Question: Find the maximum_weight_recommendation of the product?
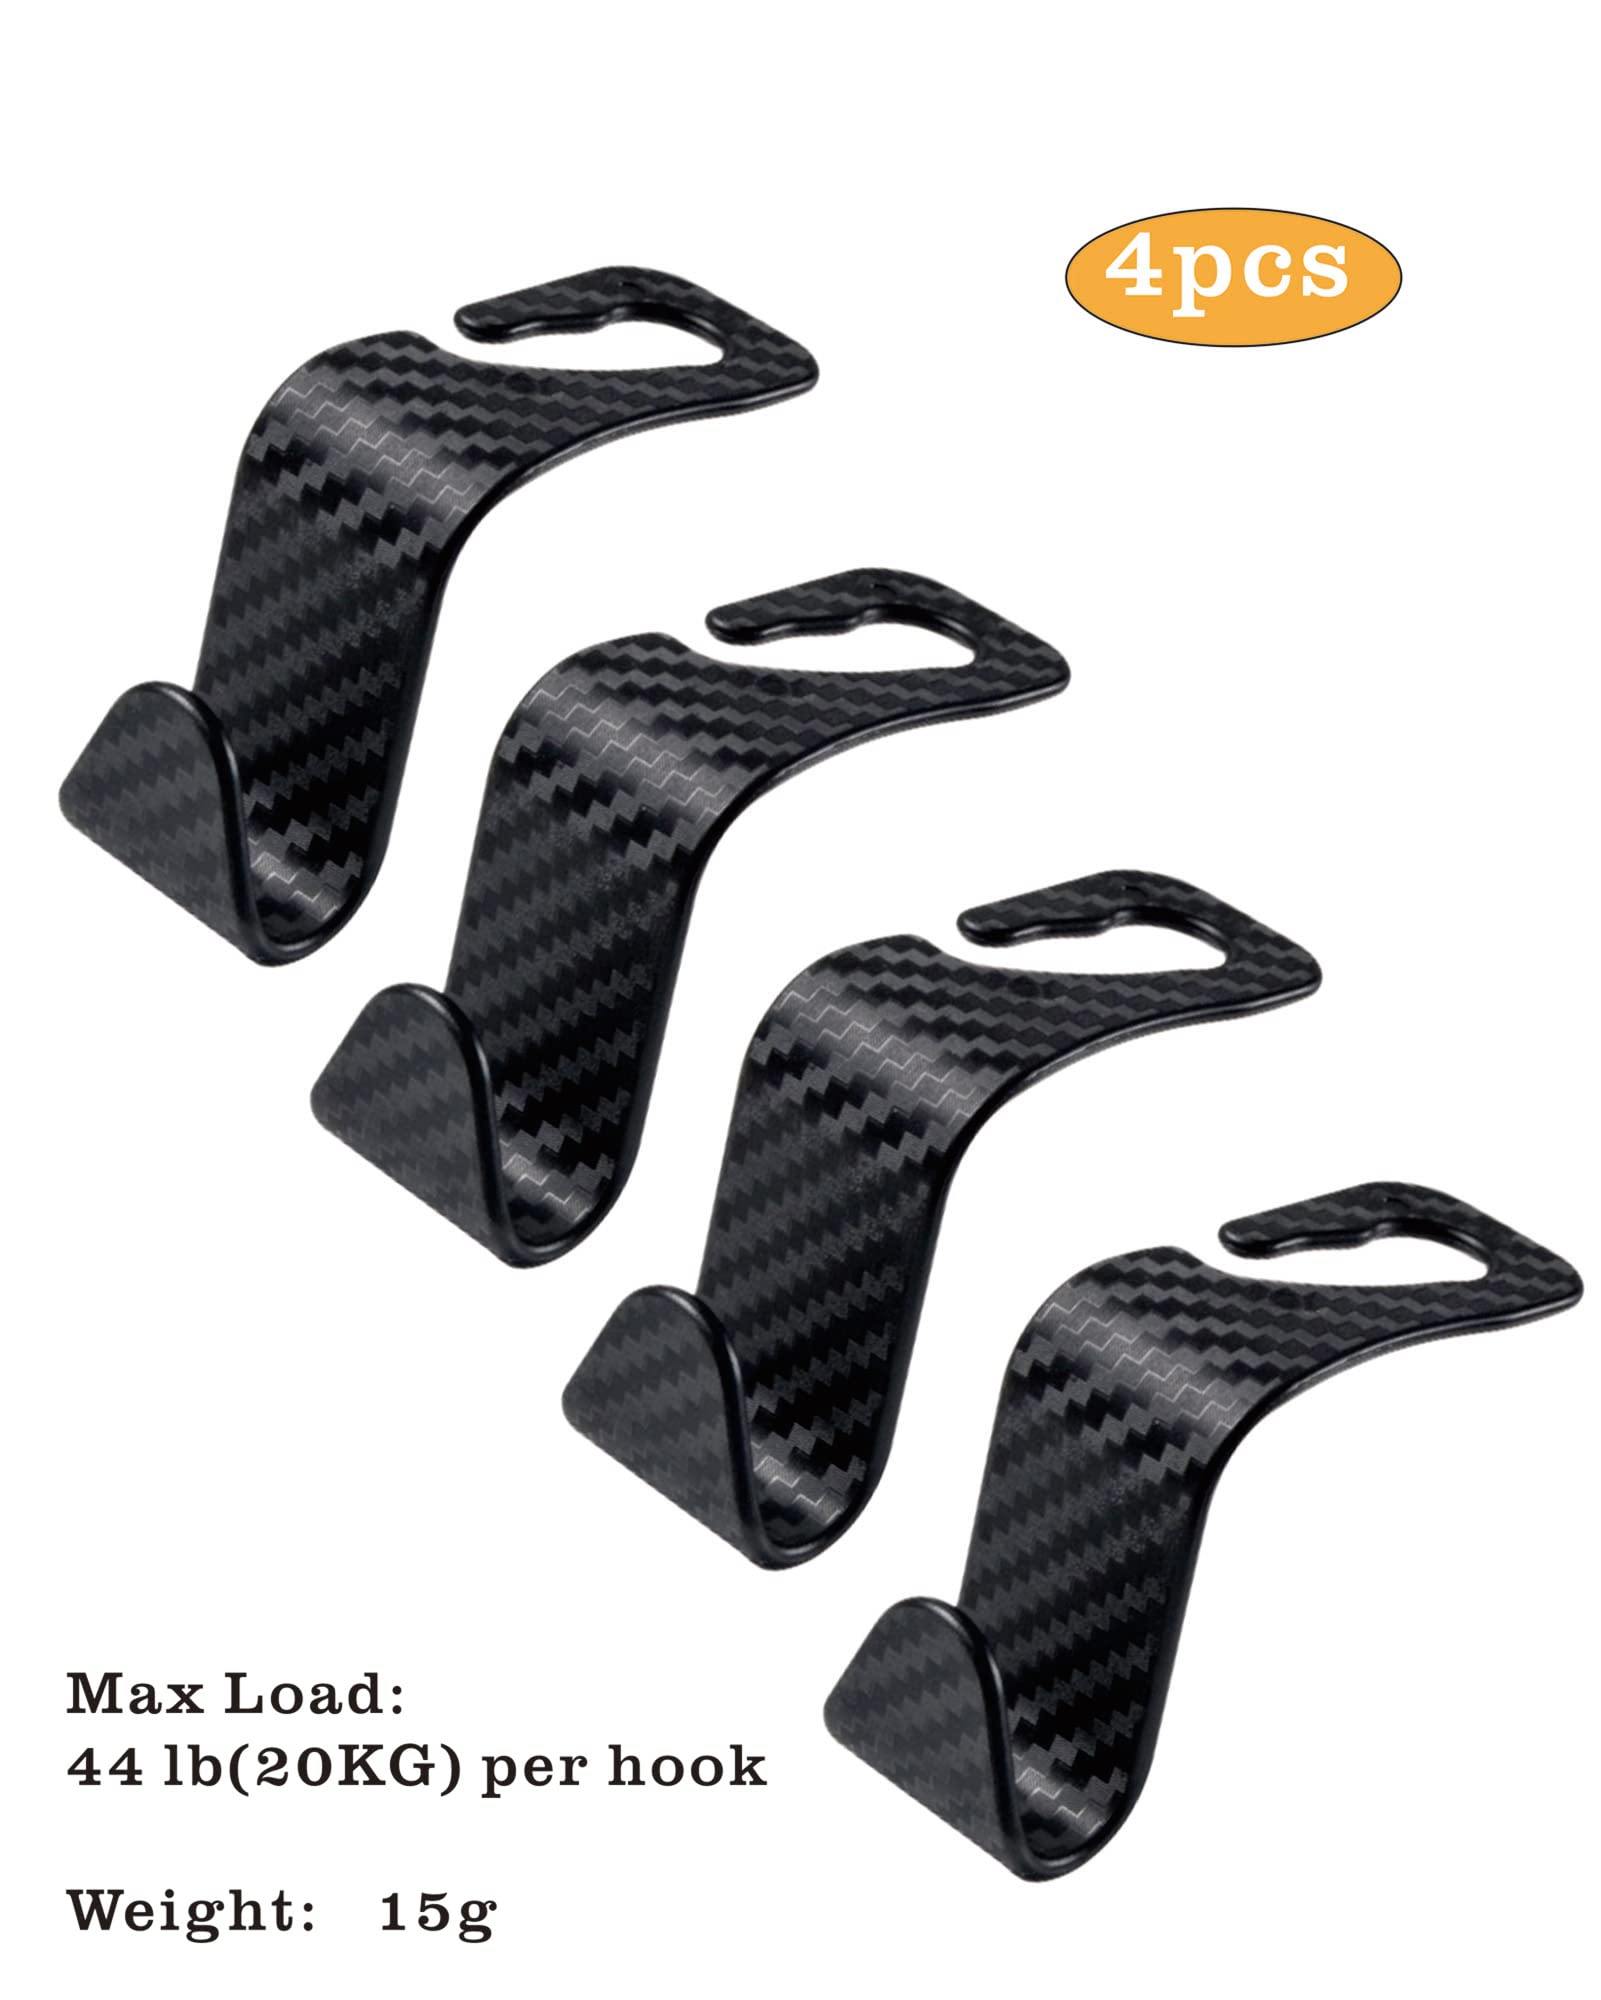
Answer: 20.0 kilogram